United States Battleship Division Nine (World War I)

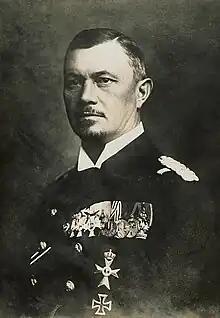
Admiral Reinhard Scheer, Commander of the German High Seas Fleet

Just days later, however, on 24 April 1918, Battleship Division Nine joined the Grand Fleet in one last attempt to bring the High Seas Fleet to battle. German Admiral Reinhard Scheer, aware of the strategic potential of destroying a squadron of British battleships, had finally decided to make an attempt on the Scandinavian Convoy, using the overwhelming force of his entire fleet. Under strict radio silence, the High Seas Fleet sailed on the morning of 23 April to attempt an intercept, leaving the British completely unaware that they had left their base.